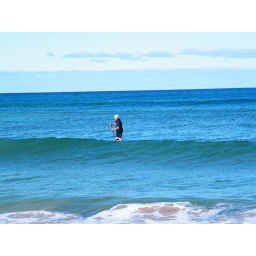
A sunny day walking by the beach